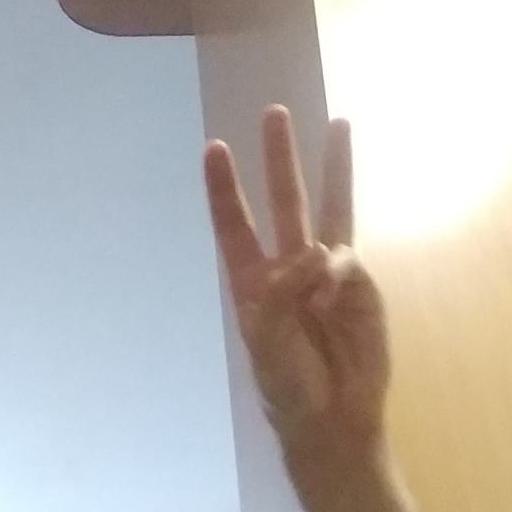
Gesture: three